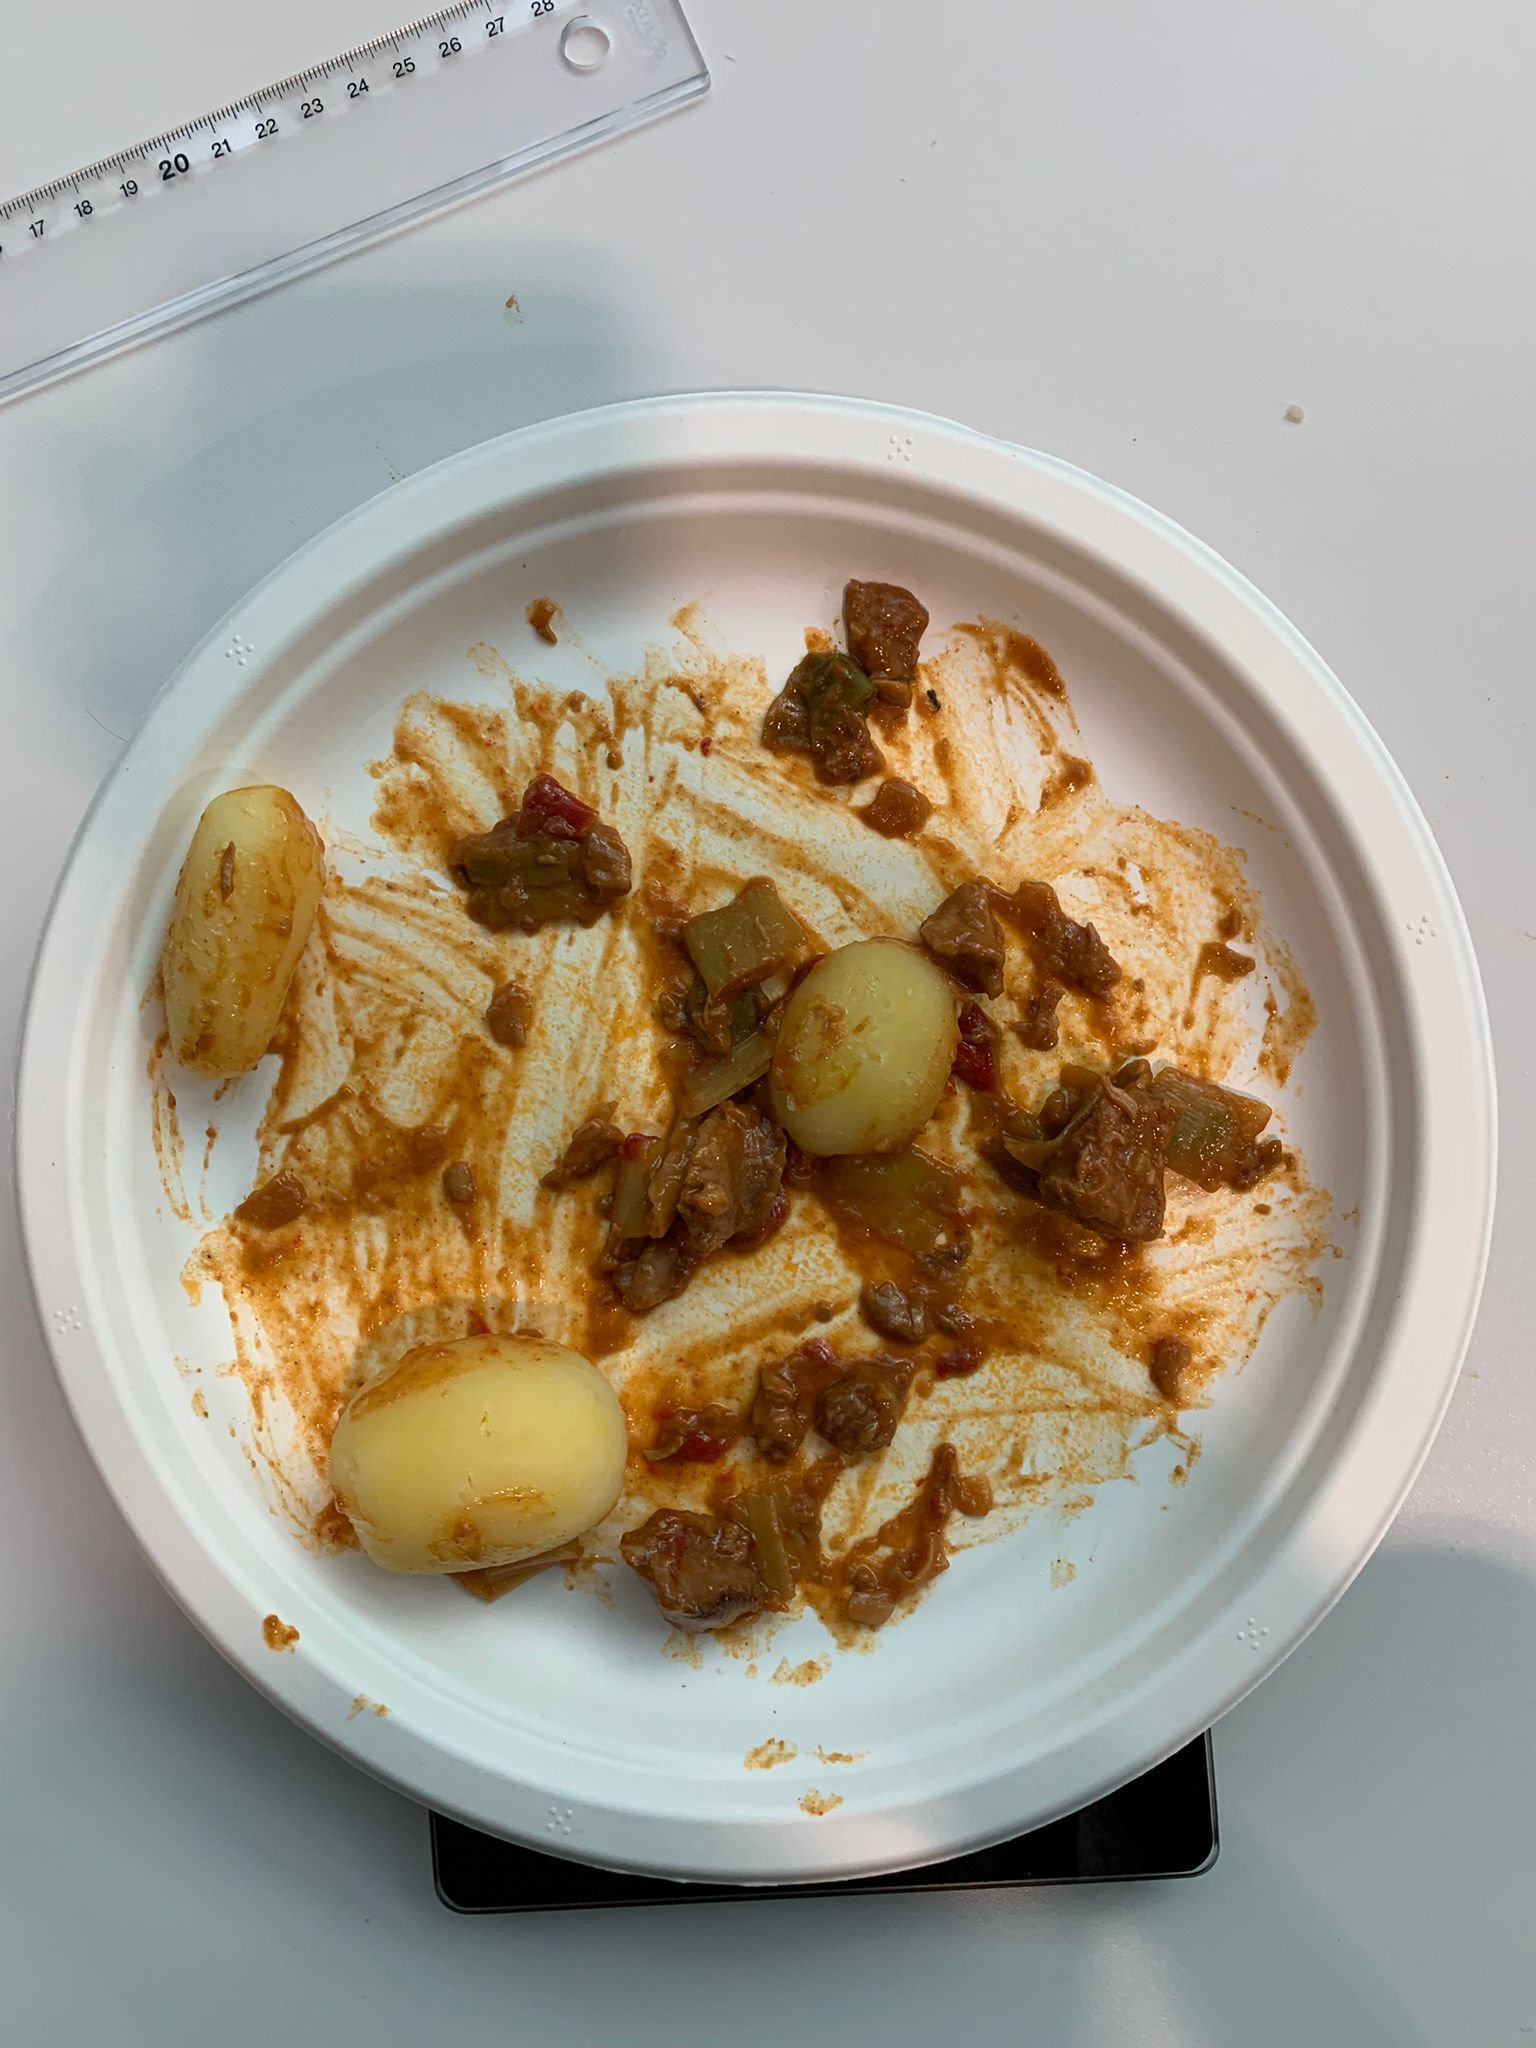
Ingredients: goulash, potatoes